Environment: real
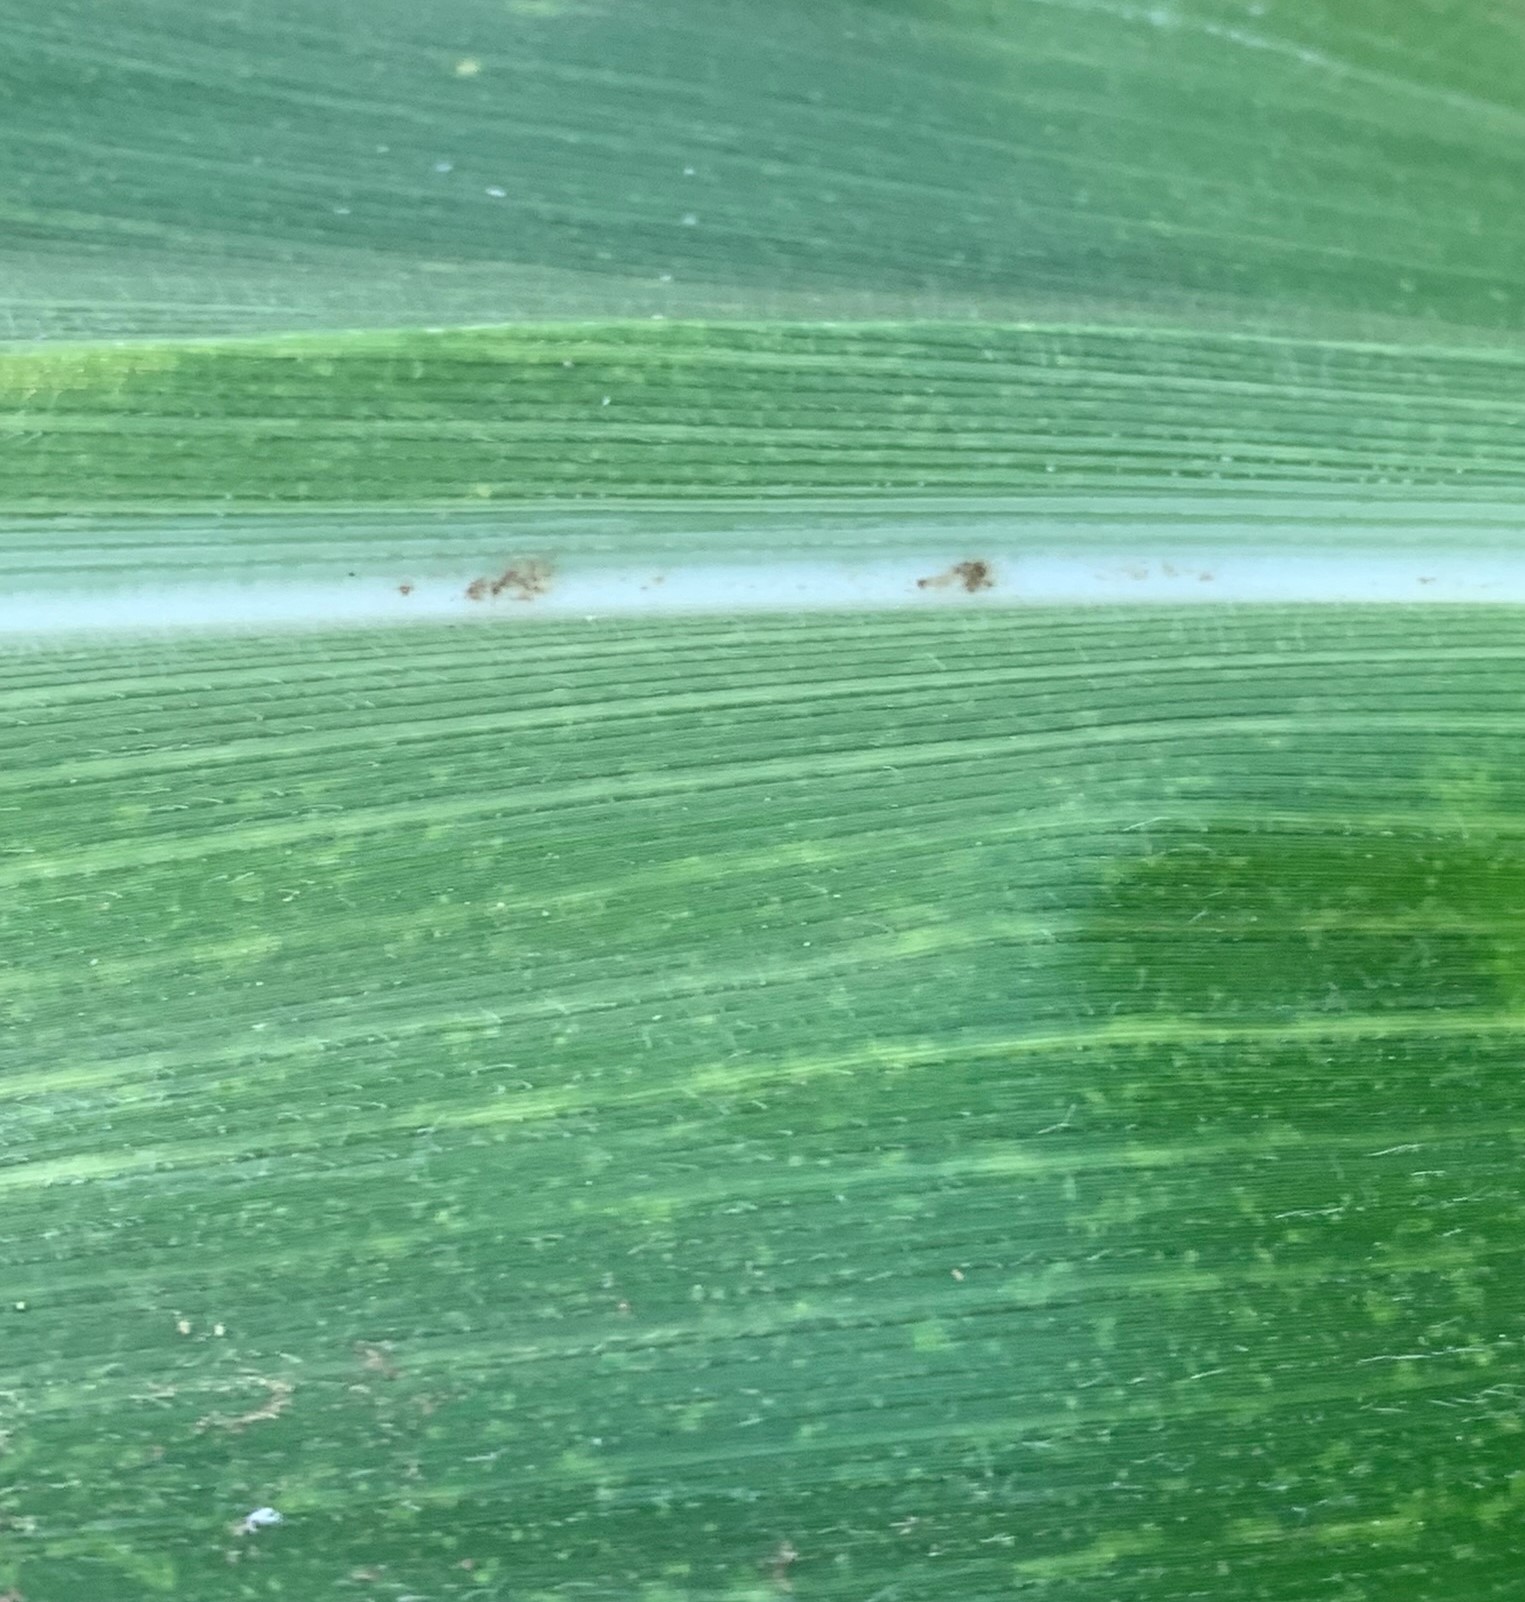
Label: lethal_necrosis